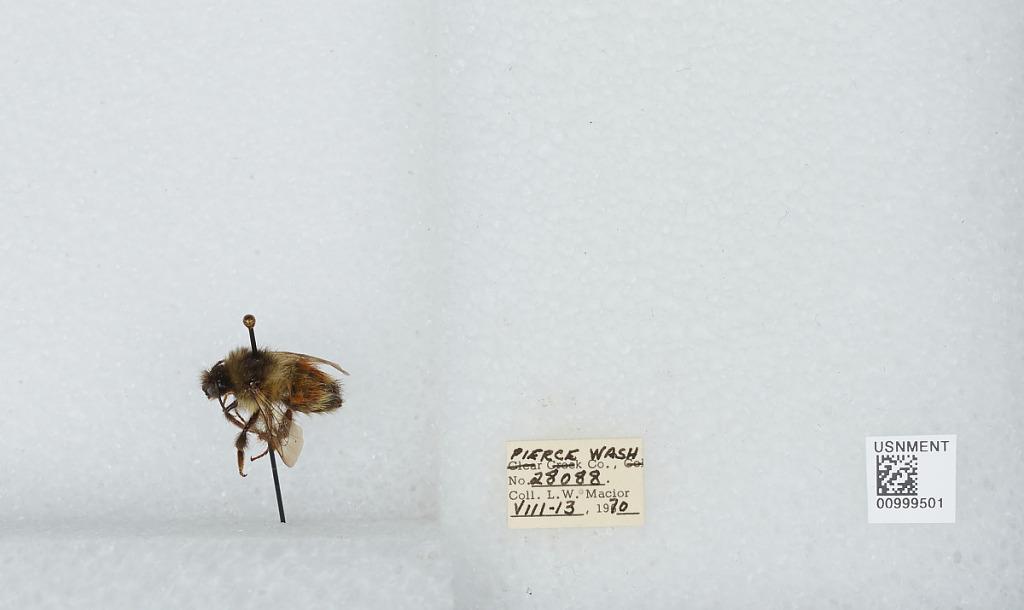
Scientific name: Bombus (Pyrobombus) melanopygus Nylander
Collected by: L. Macior
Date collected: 1970-8-13
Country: United States
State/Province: Washington
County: Pierce
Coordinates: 47.05, -122.12